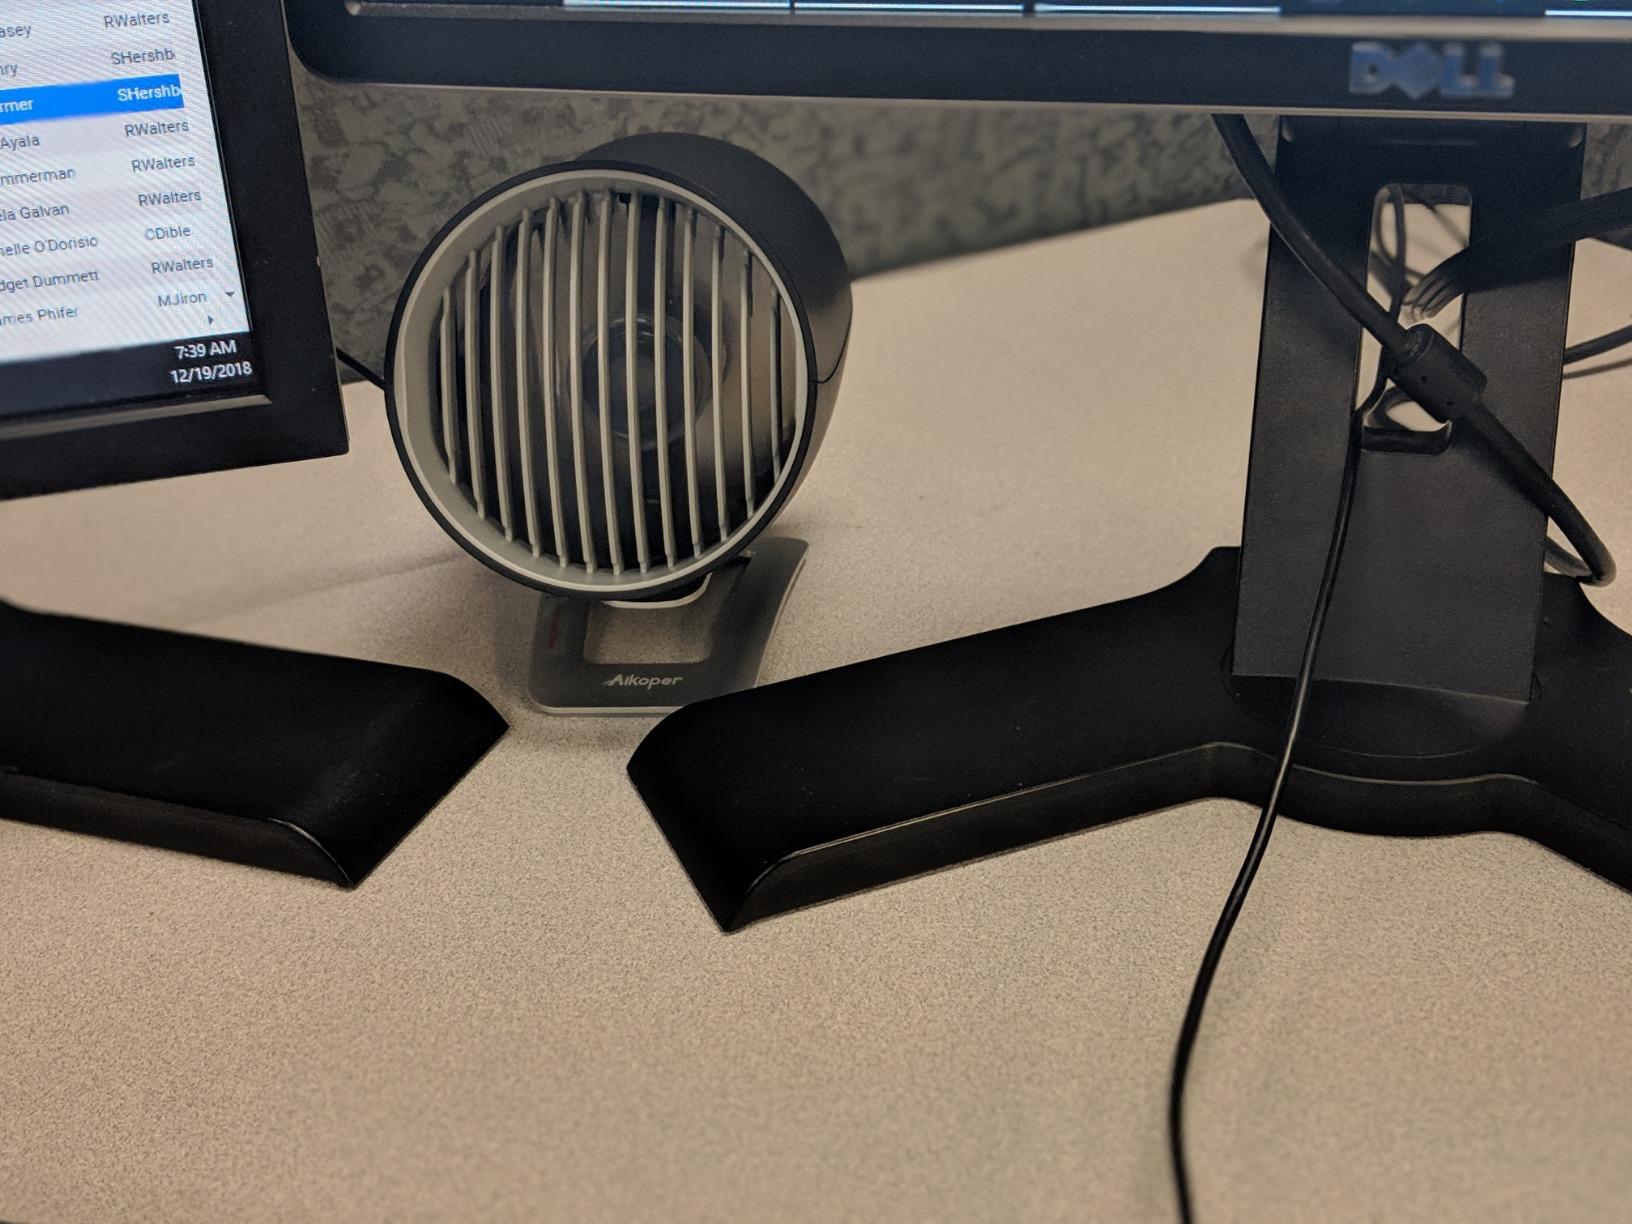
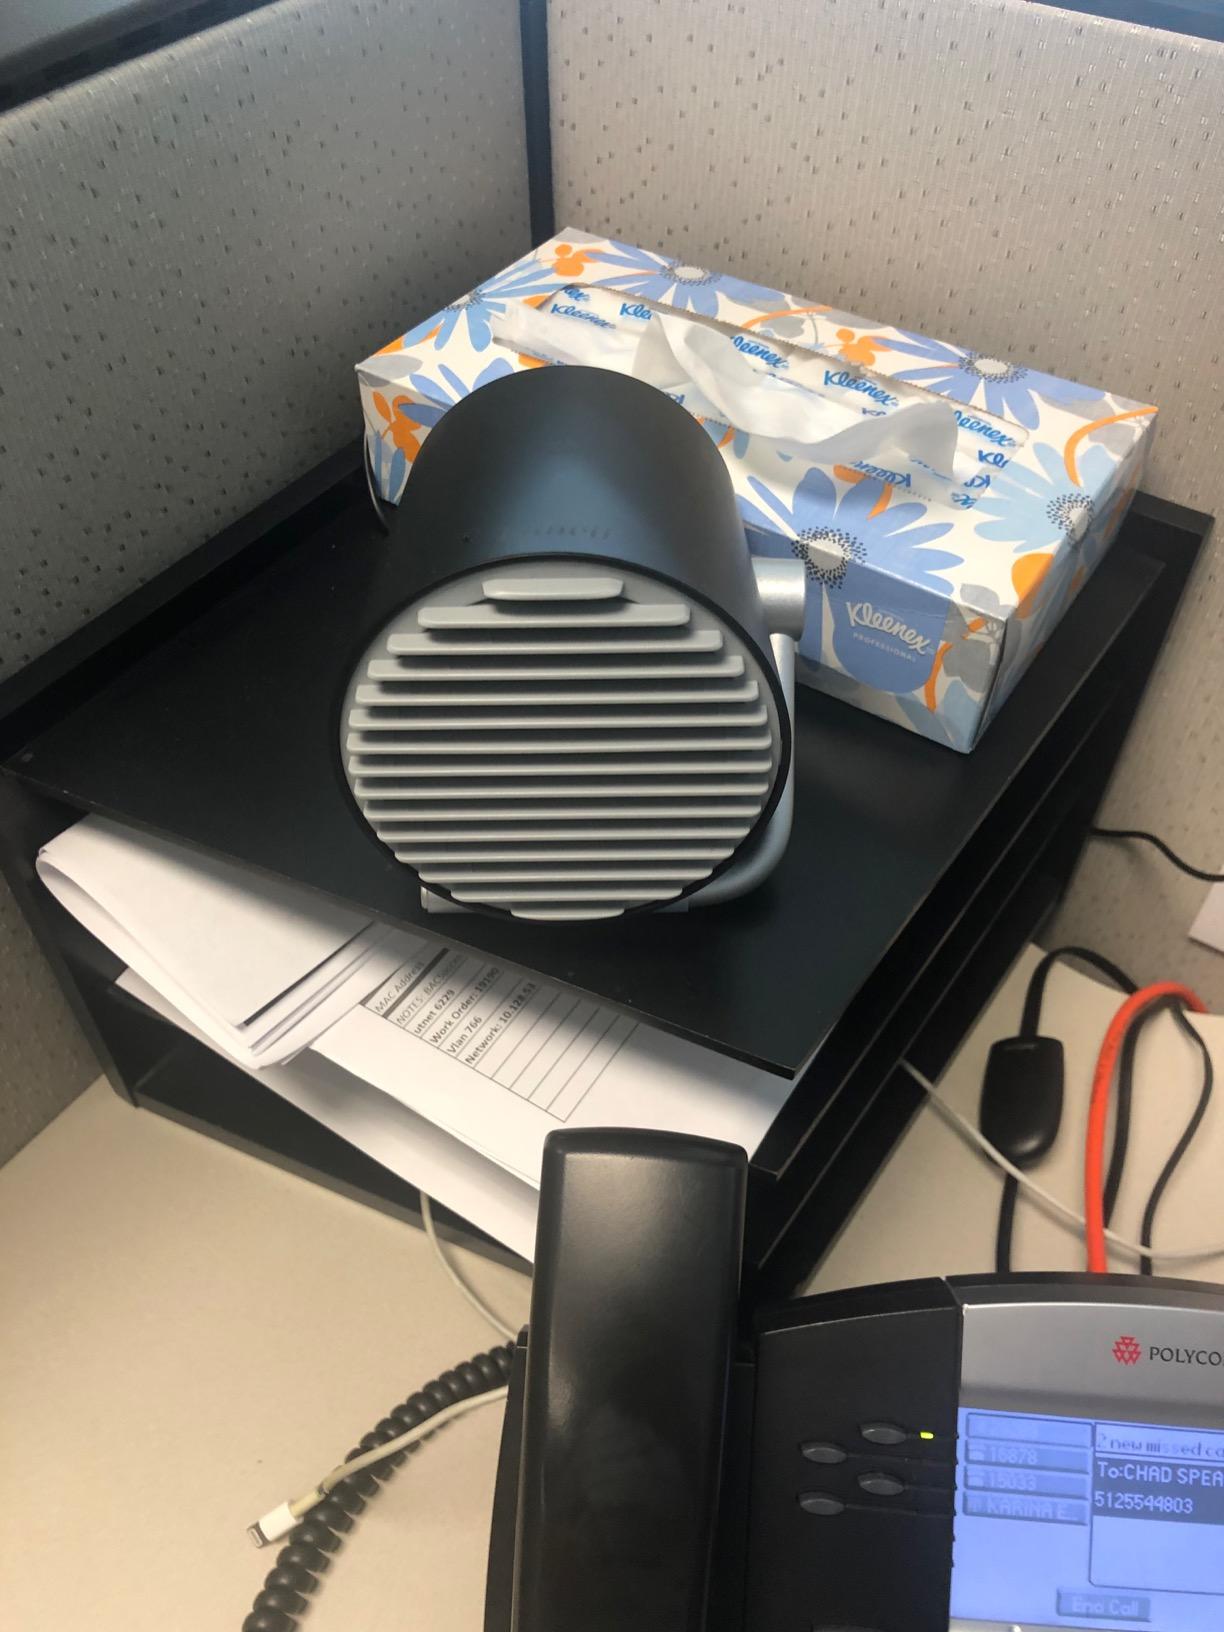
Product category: fan
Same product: no